Havana Presidential Palace attack (1957)

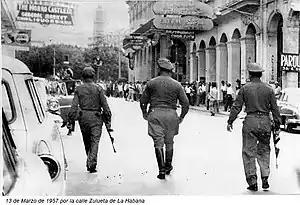
Havana Police officers armed with automatic weapons after the attack

At 3:40 pm, the main assault force arrived before the main entrance to the Presidential Palace in two sedans and a delivery truck. They were armed with rifles, submachine guns, pistols, and grenades. All were in shirtsleeves for identification, since suits or uniforms were required for persons within the palace.